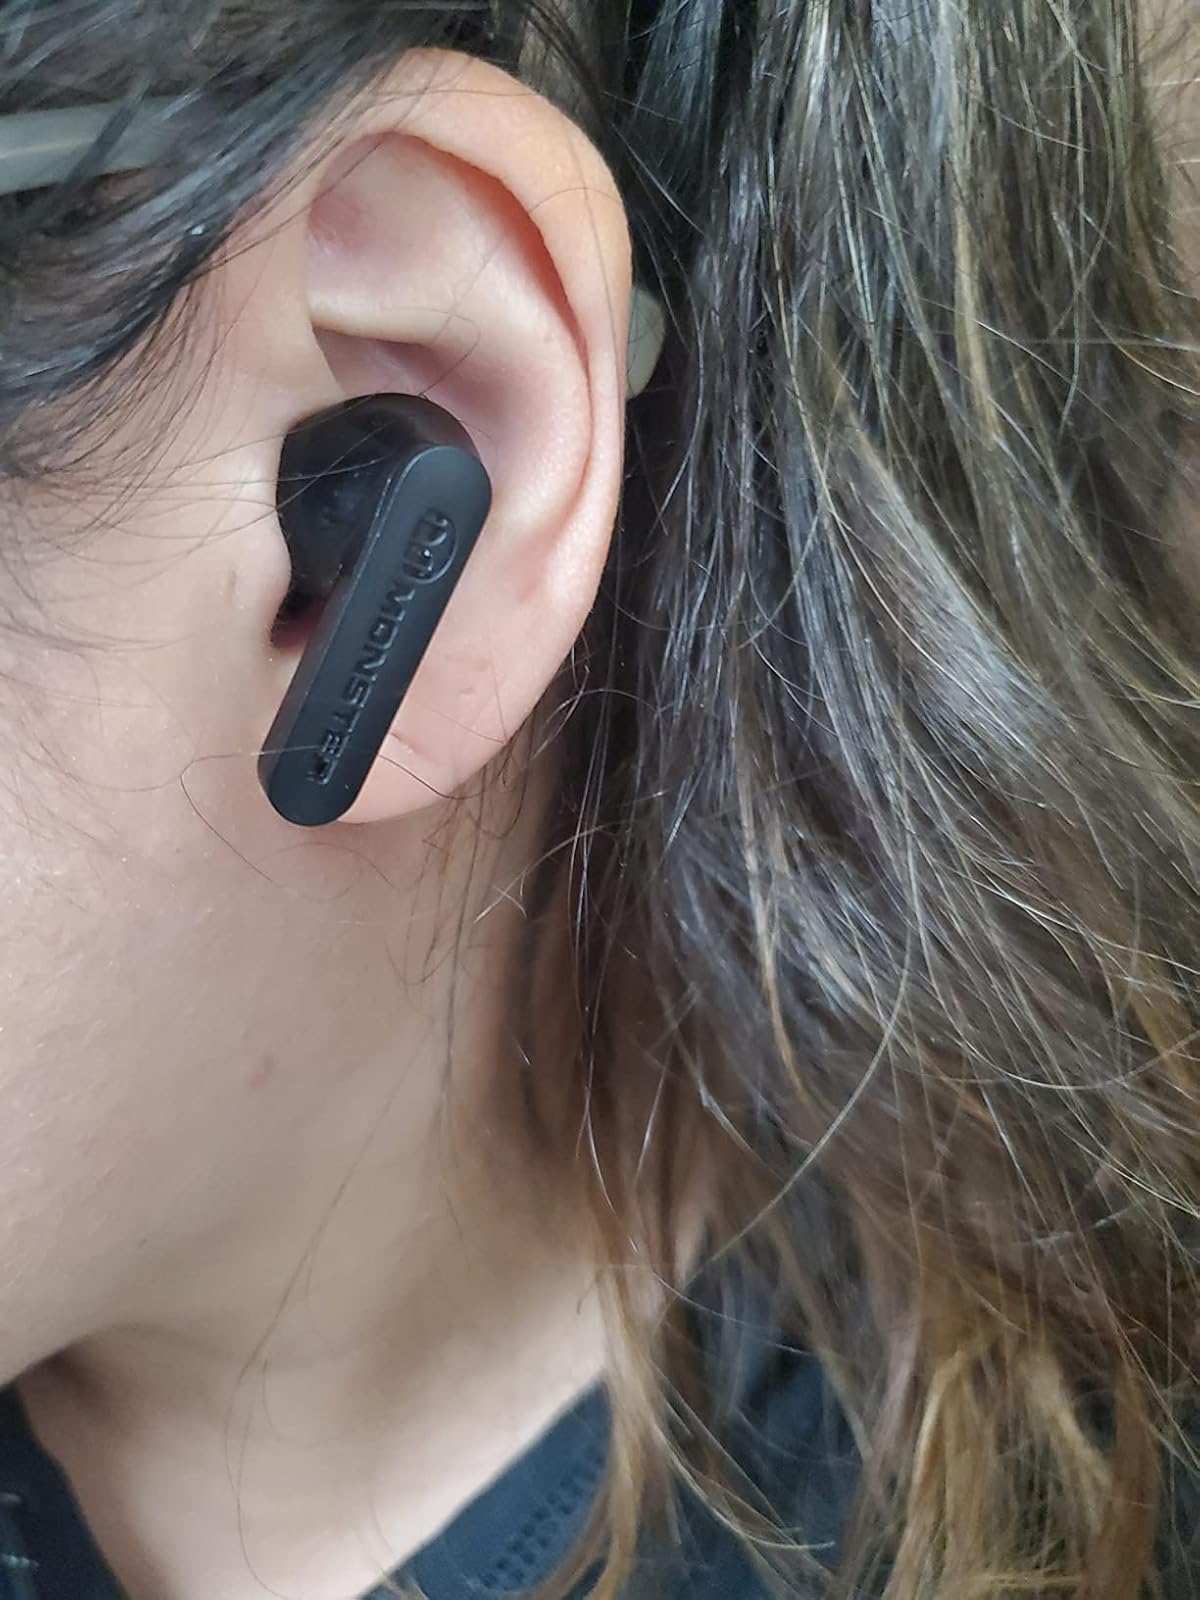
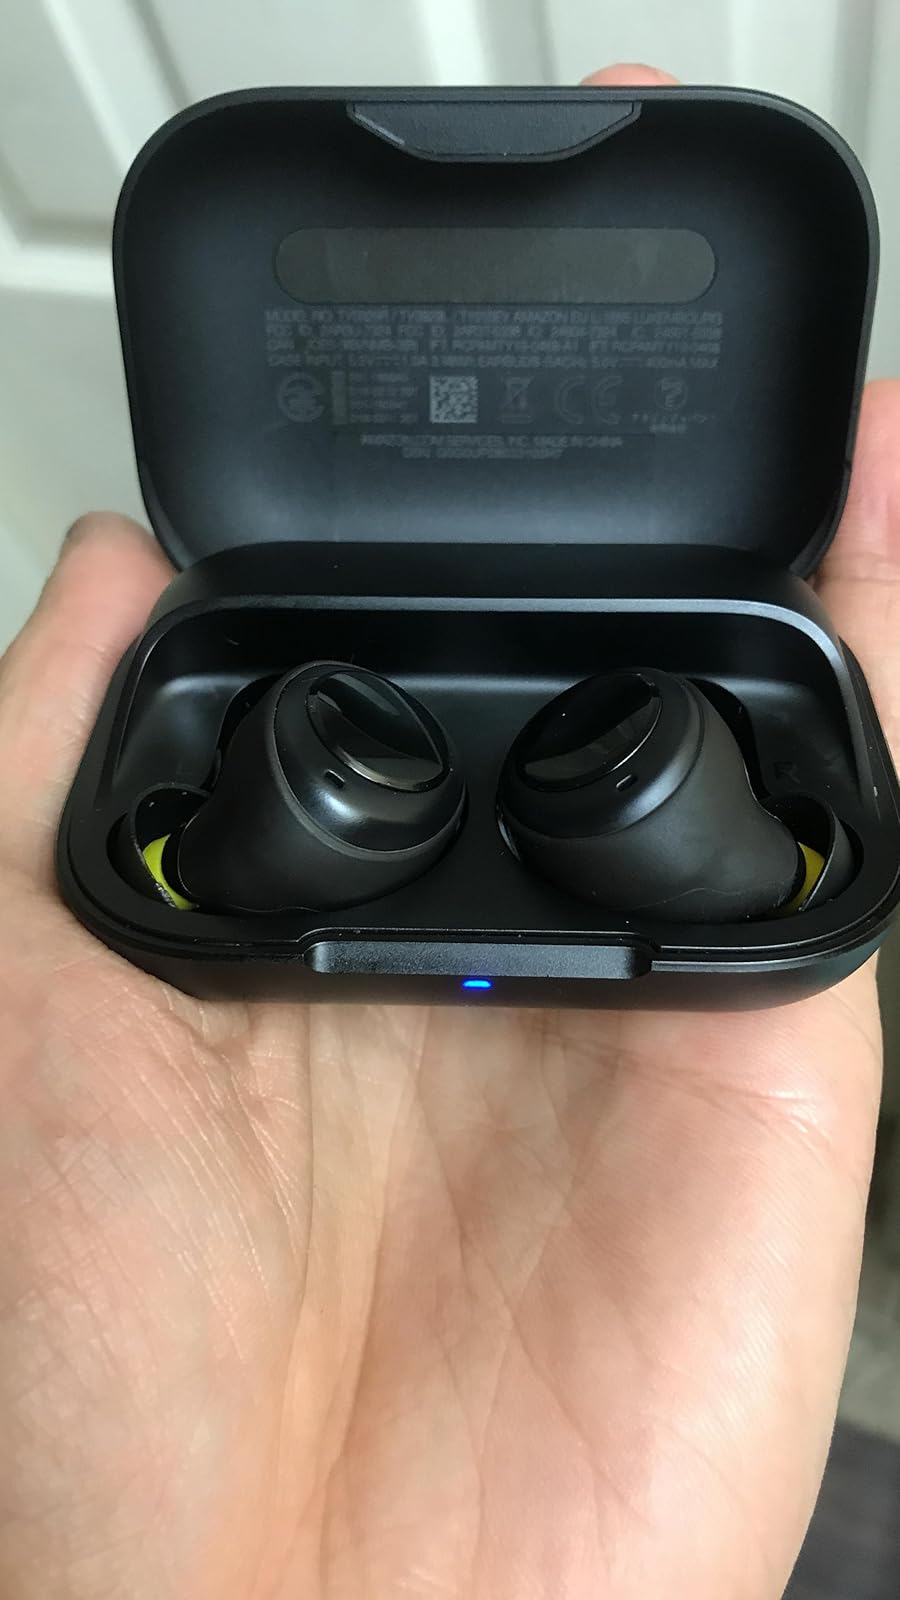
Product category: earbuds
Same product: no